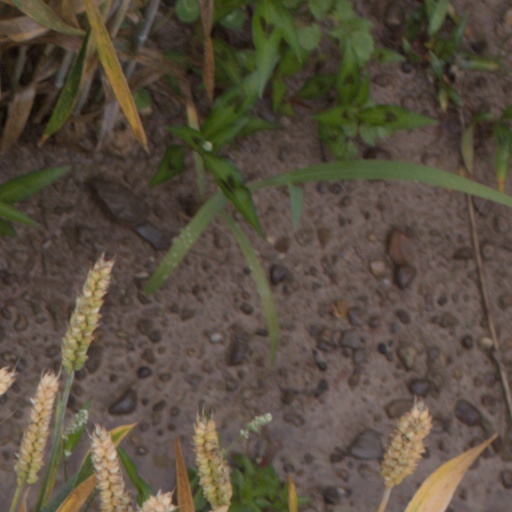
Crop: wheat